Pietermaritzburg Treason Trial

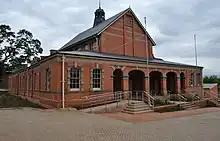
The Old Supreme Court building in Pietermaritzburg

On 10 December, the government lifted the prevailing detention orders against all of the Durban Six, but immediately lodged treason charges against the three in their custody. Charged at the same time were three other activists who had been detained without trial since August: Essop Jassat, president of the TIC; Curtis Nkondo of the UDF executive; and Aubrey Mokoena of the RMC executive.